Elijah Boardman

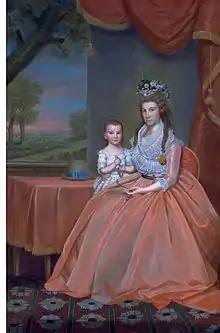
Mary Anna Whiting and son William Whiting Boardman, oil canvas painting by Ralph Earl in 1795 or 1796. William was the first son of Mary Anna and Elijah, and went on to have a political career of his own.

In 1781, Boardman took work as a clerk and as a merchant. He spent time employed in New Haven, training as a shopkeeper in the store of Elijah and Archibald Austin, before setting up his own company in his home town of New Milford later that same year. This business, a dry-goods store, was operated in conjunction with his two brothers, David and Daniel. As part of his travels, he visited Ohio, where he founded the town of Boardman. In 1789, he was the subject of a portrait by Ralph Earl, which "portrayed the richly dressed dry goods merchant... in his store in New Milford... through the open door, bolts of textiles tell the viewer how Boardman earned a living." Earl's most "accomplished" and successful series of paintings were of the Boardman family. Boardman then married Mary Anna Whiting on September 25, 1792, for whom he would build ", which still stands in New Milford. By this time, he had also opened a second shop outside of any partnership with his brothers, which was situated in Litchfield County and was designed by architect William Sprats, and on October 10, 1794, his first son, William Whiting Boardman, was born.